McGill University Faculty of Engineering

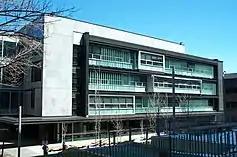
Lorne M. Trottier Engineering Building

The Physical Sciences Centre was renamed the "Frank Dawson Adams Building" after a professor of Geology who was the first chairman of Graduate Studies, and also served as Vice Principal from 1920 to 1924. The building was completed in October 1951.